Yazdegerd II

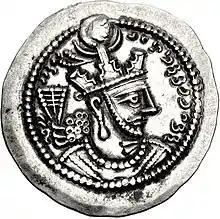
Drachma of Yazdegerd II, minted at Gurgan or Qom between 439-447

Yazdegerd II (also spelled Yazdgerd and Yazdgird), was the Sasanian King of Kings of Iran from 438 to 457. He was the successor and son of Bahram V.